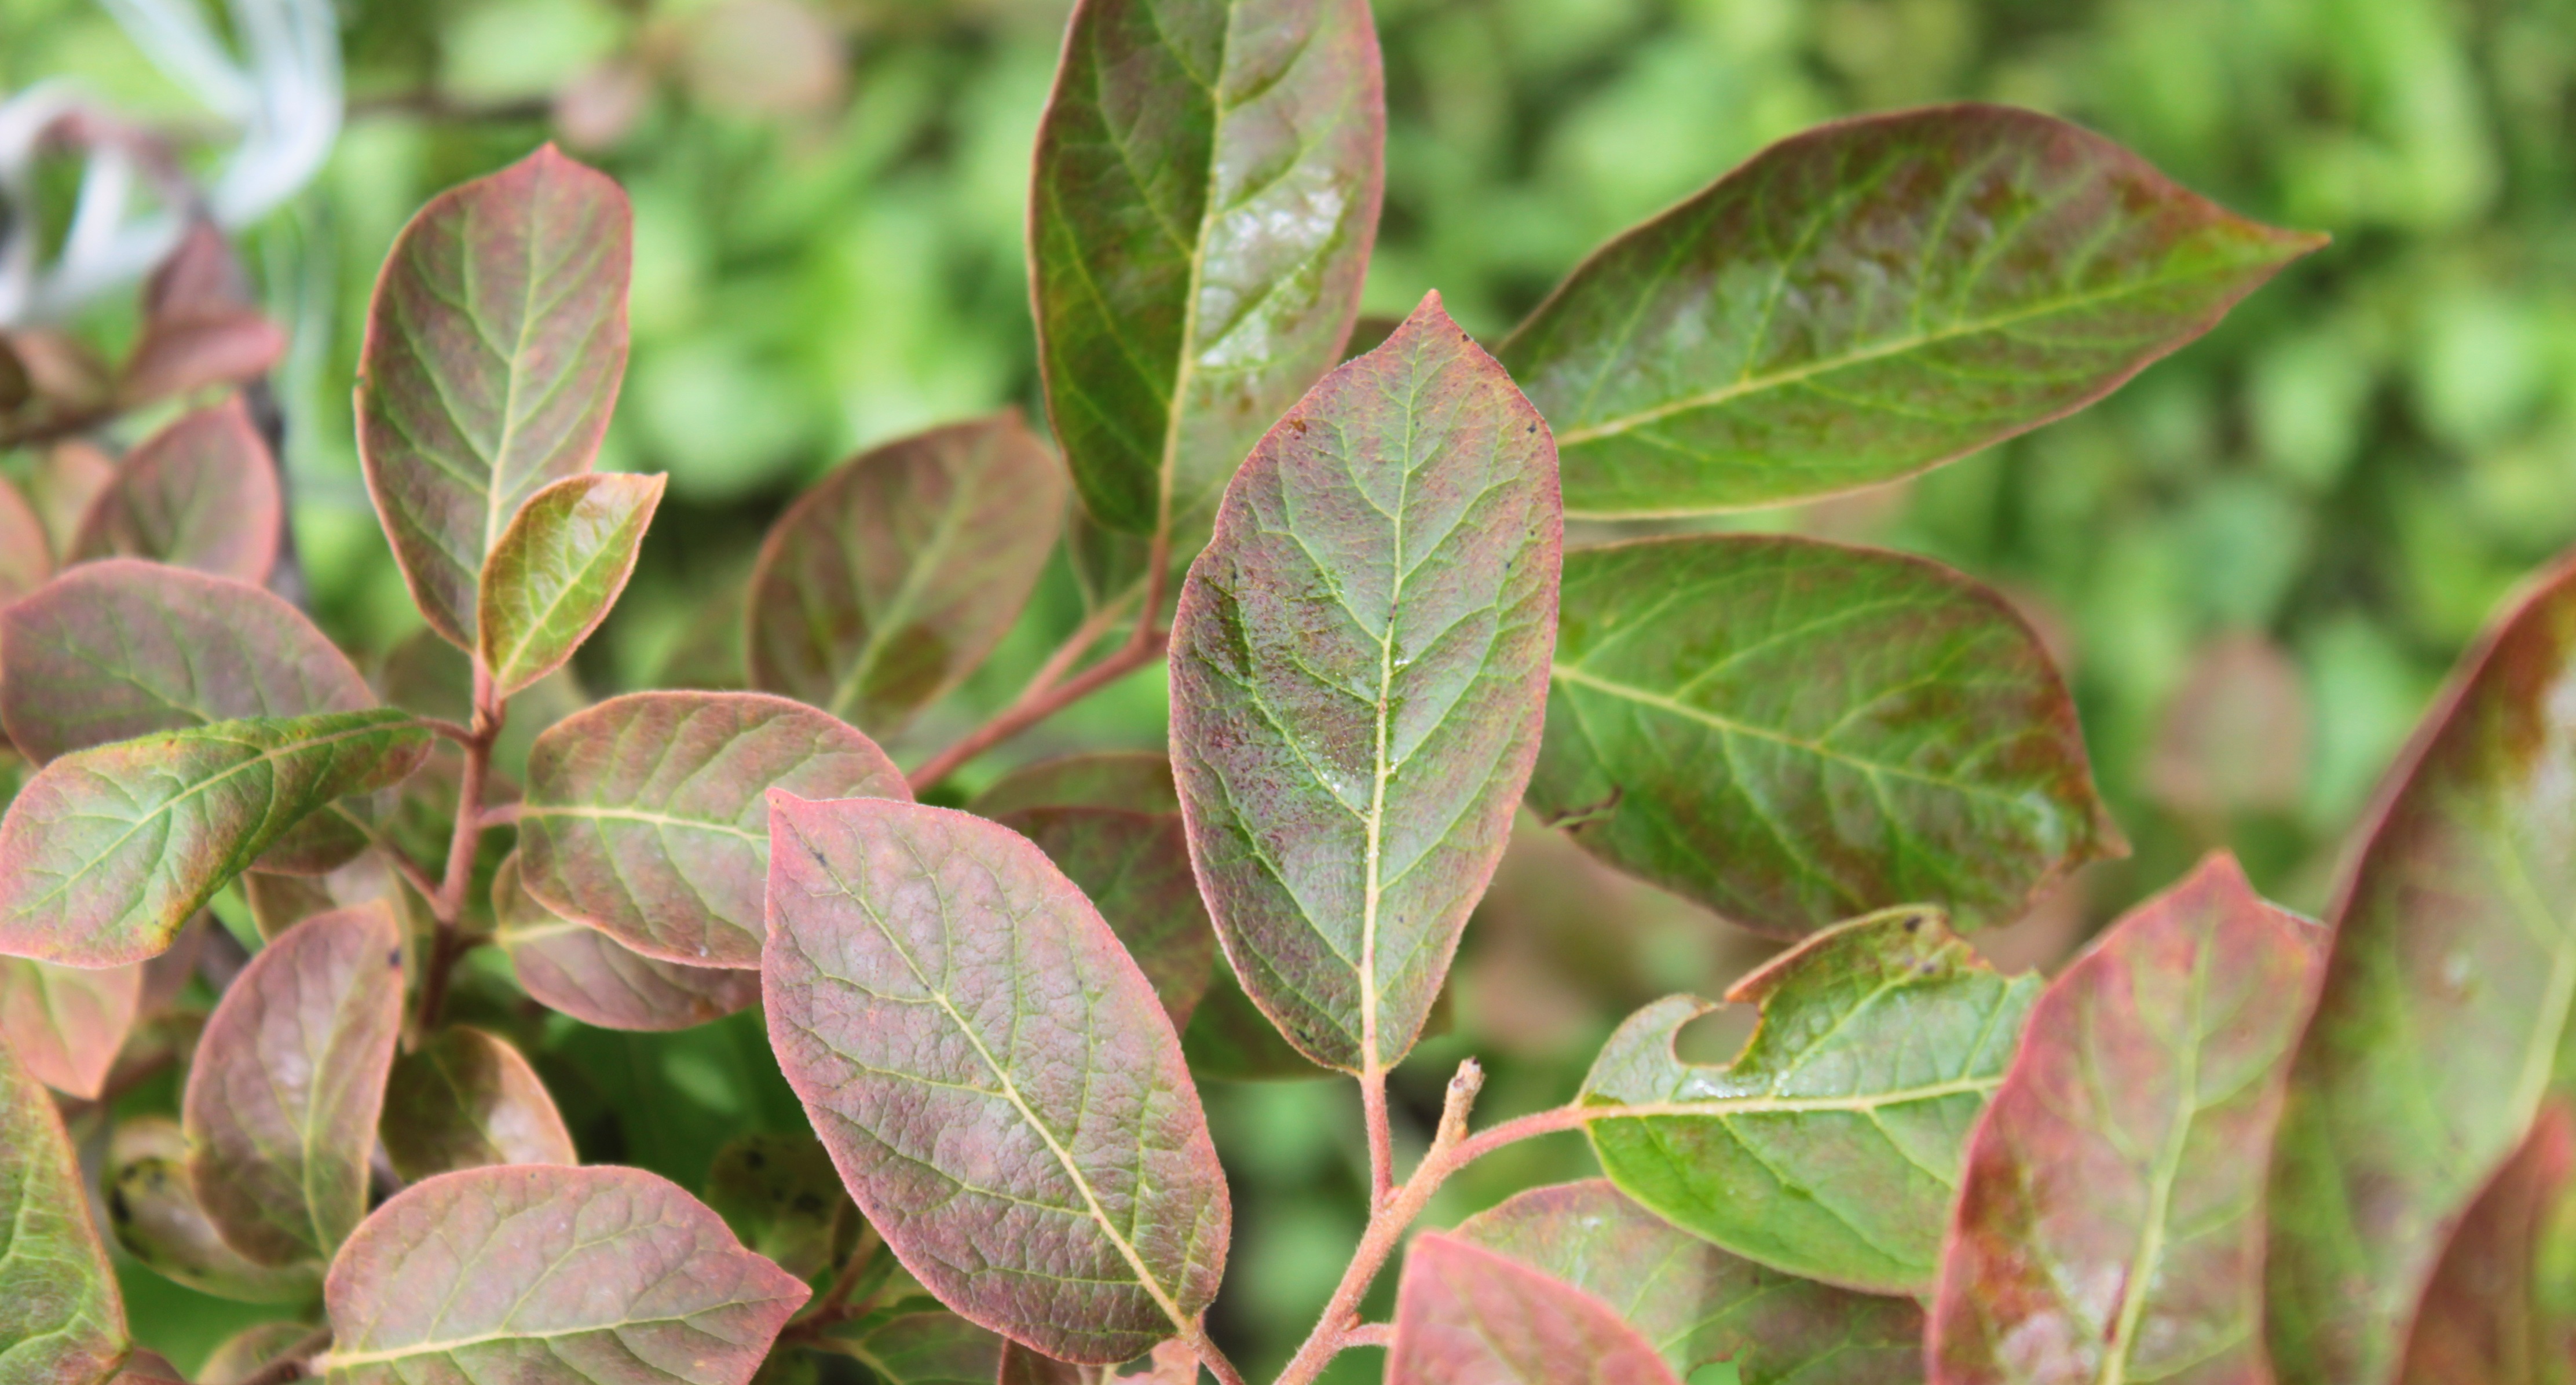
tree, nature, outdoor, plant, texture, leaf, flower, summer, foliage, young, food, spring, green, red, herb, produce, grow, evergreen, botany, agriculture, garden, healthy, flora, fauna, leaves, background, shrub, deciduous, persimmon, organic, flowering plant, land plant